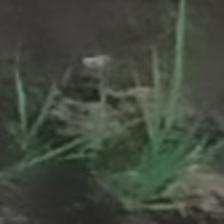
Label: clustered